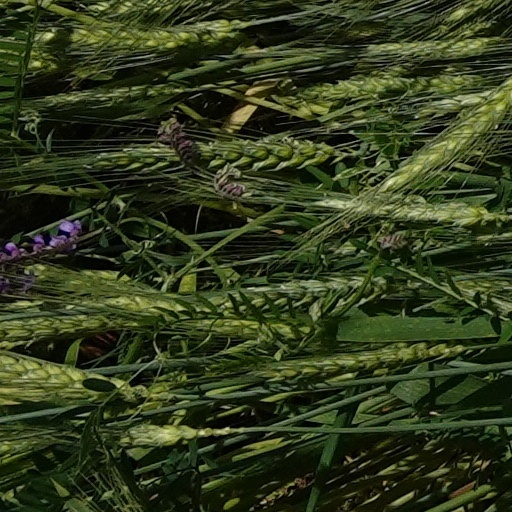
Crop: wheat